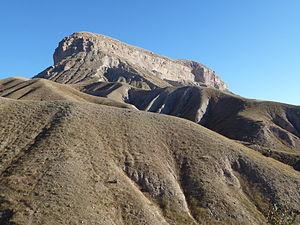
Cerro Baúl est un site archéologique péruvien, datant de l'époque pré-inca situé au sommet d'un plateau d'accès difficile à 2 400 m d'altitude, à 12 km au nord de la ville de Moquegua.